Lamellibrachia luymesi

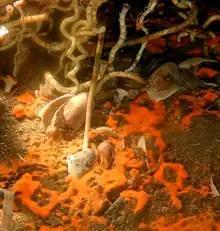
Symbiotic vestimentiferan tubeworm "Lamellibrachia luymesi" from a cold seep at 550 m depth in the Gulf of Mexico: In the sediments around the base are orange bacterial mats of the sulfide-oxidizing bacteria "Beggiatoa" spp. and empty shells of various clams and snails, which are also common inhabitants of the seeps.

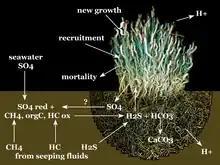
Model of "Lamellibrachia luymesi" include advection and diffusion of sulfate, sulfide, methane, bicarbonate, and hydrogen ions, as well as organic carbon content of sediments.

"Lamellibrachia luymesi" provides the bacteria with hydrogen sulfide and oxygen by taking them up from the environment and binding them to a specialized hemoglobin molecule. Unlike the tube worms "Riftia pachyptila" that live at hydrothermal vents, "L. luymesi" uses a posterior extension of its body called the root to take up hydrogen sulfide from the seep sediments. "L. luymesi" may also help fuel the generation of sulfide by excreting sulfate through their roots into the sediments below the aggregations.